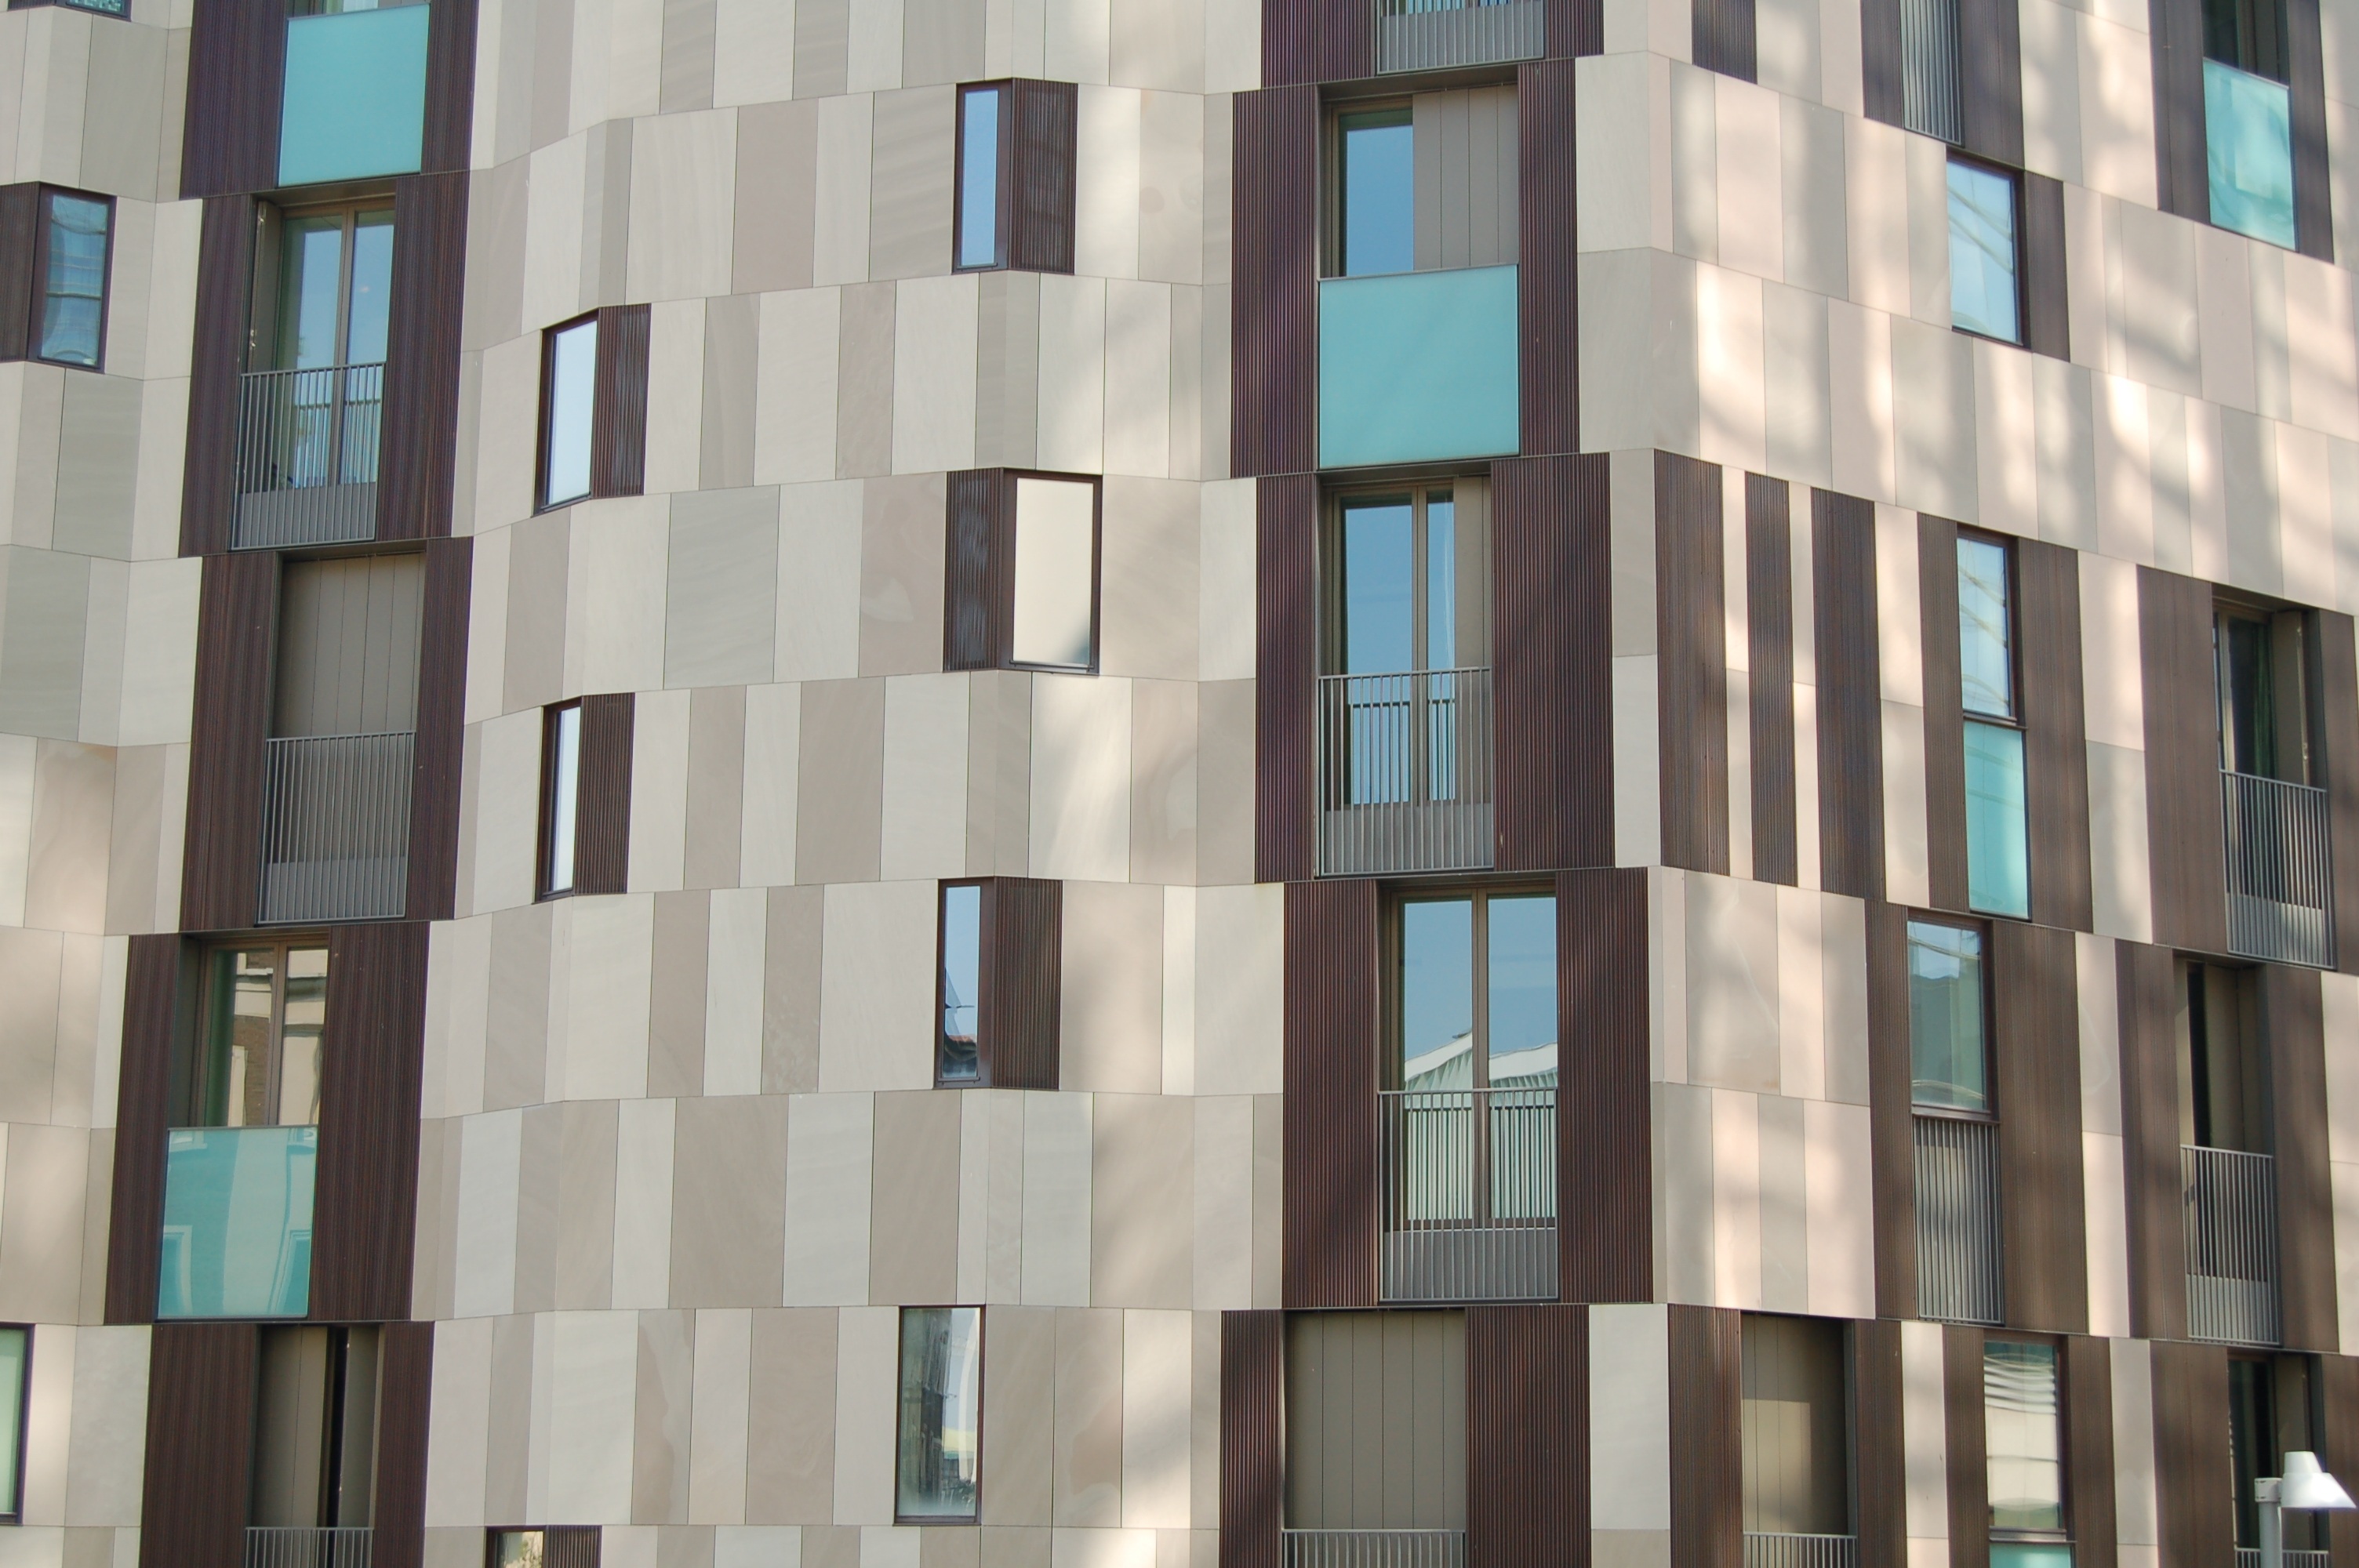
architecture, building, skyscraper, plaza, facade, property, apartment, tower block, interior design, windows, commercial building, headquarters, condominium, neighbourhood, daylighting, residential area